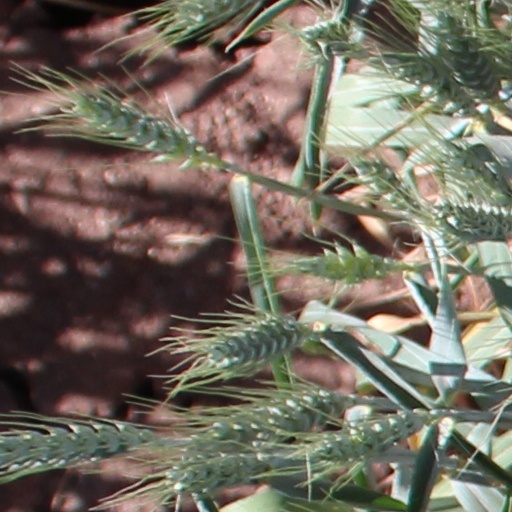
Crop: wheat